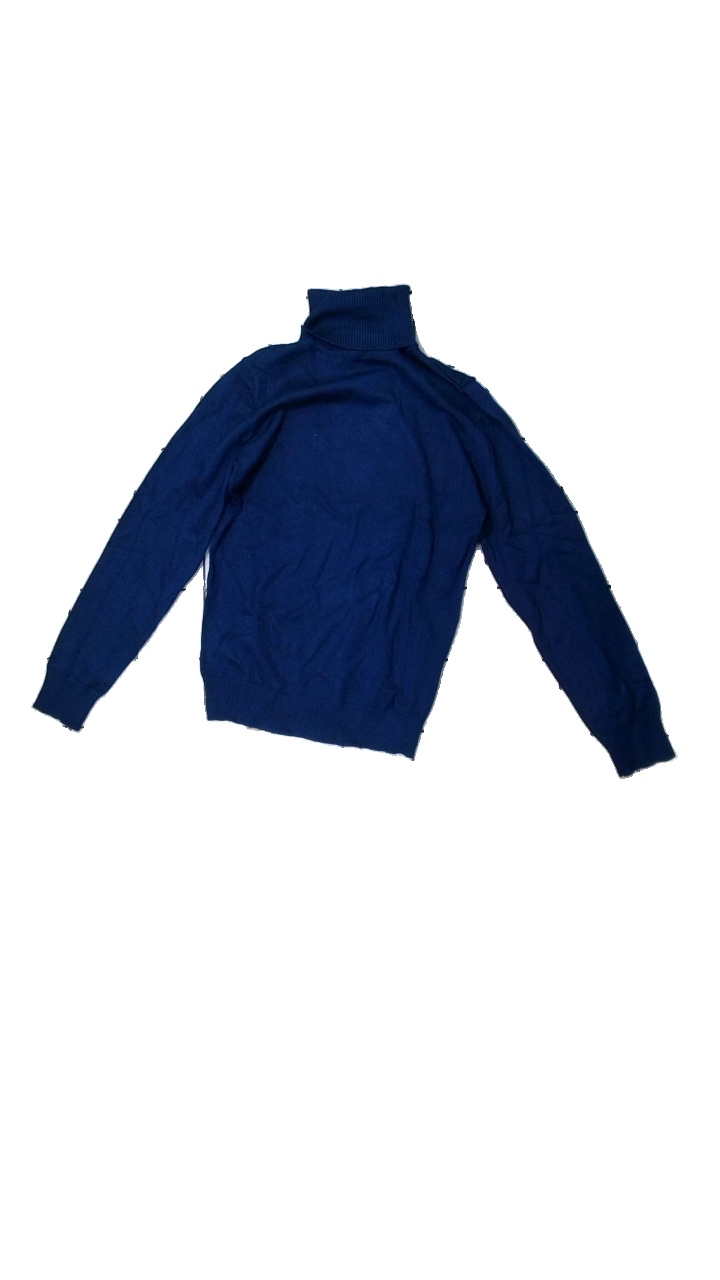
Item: Sweater (Ladies)
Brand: Missing
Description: blue turtleneck sweater
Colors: Blue
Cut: Turtle neck, Regular
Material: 78% Viscose 22% Polyester
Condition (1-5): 5
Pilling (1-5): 3
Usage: Reuse
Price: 100-150